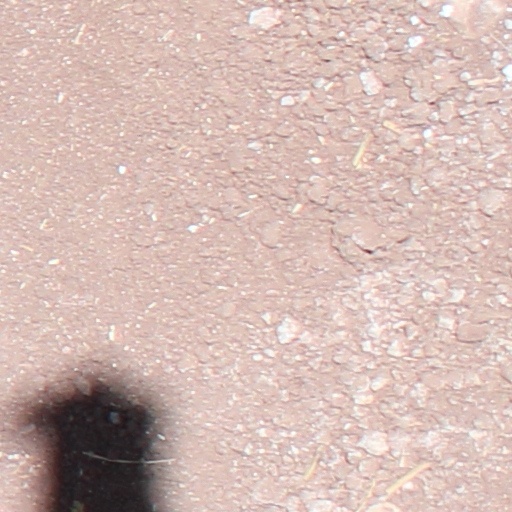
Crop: wheat